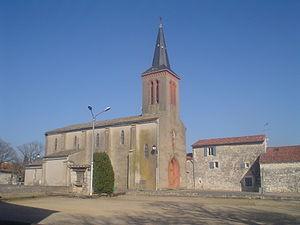
Église de Taïx
Taïx est une commune française située dans le département du Tarn, en région Occitanie.